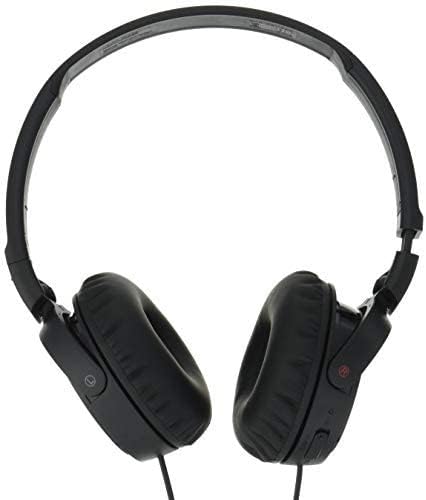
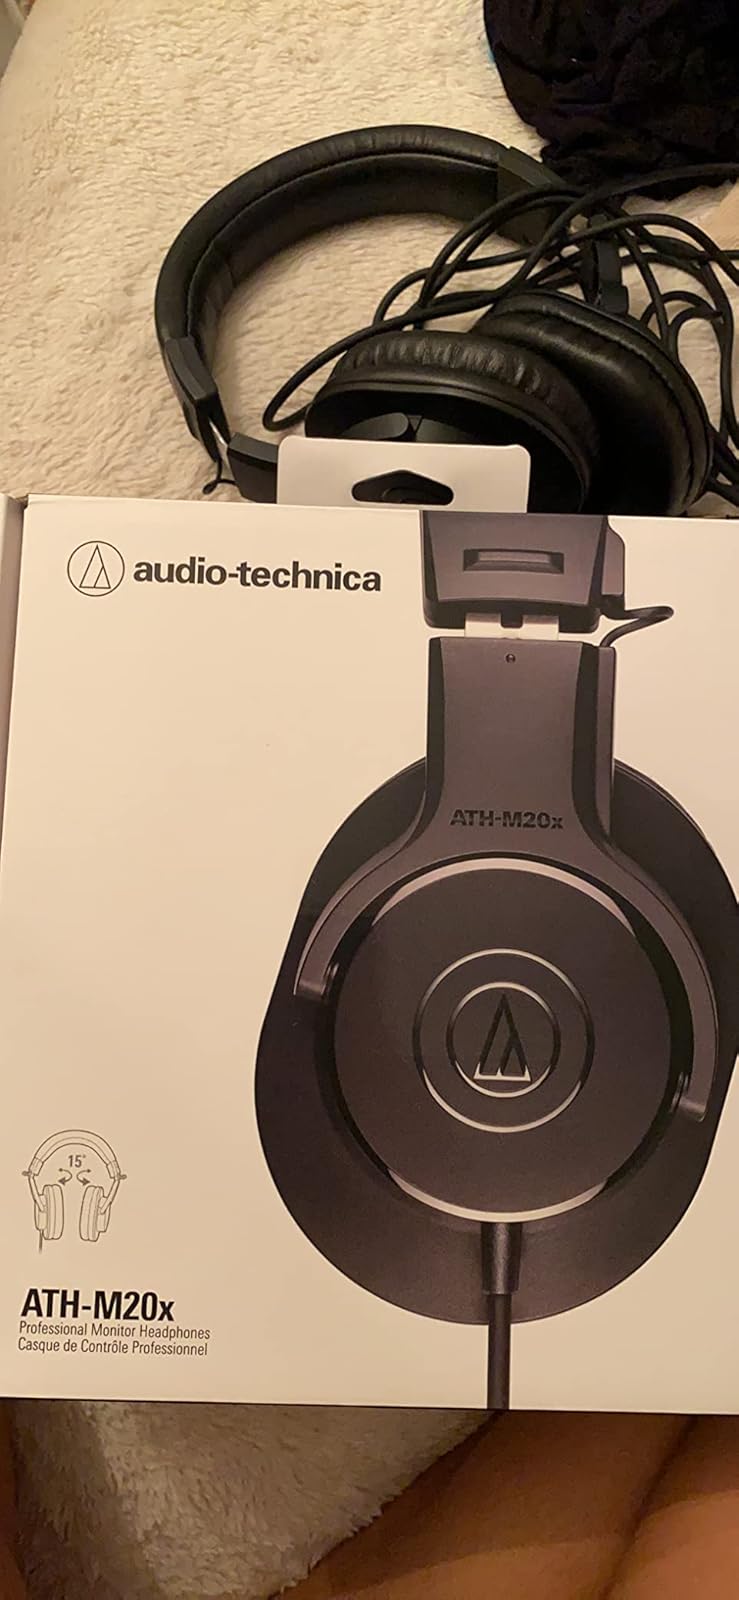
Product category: headphones
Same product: no